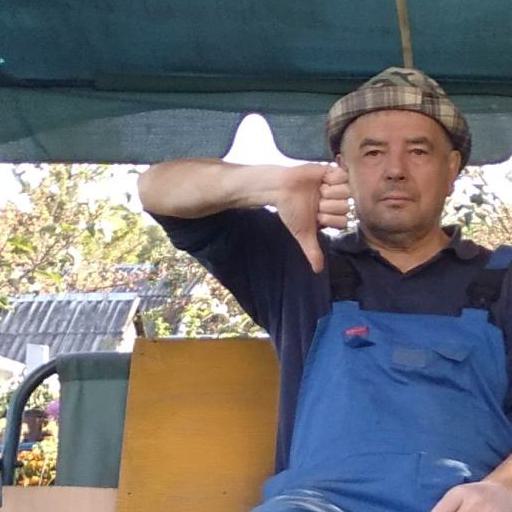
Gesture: dislike